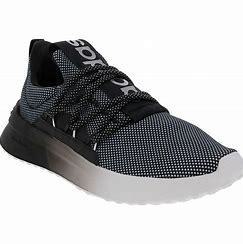
Brand: Adidas
Model: Lite Racer